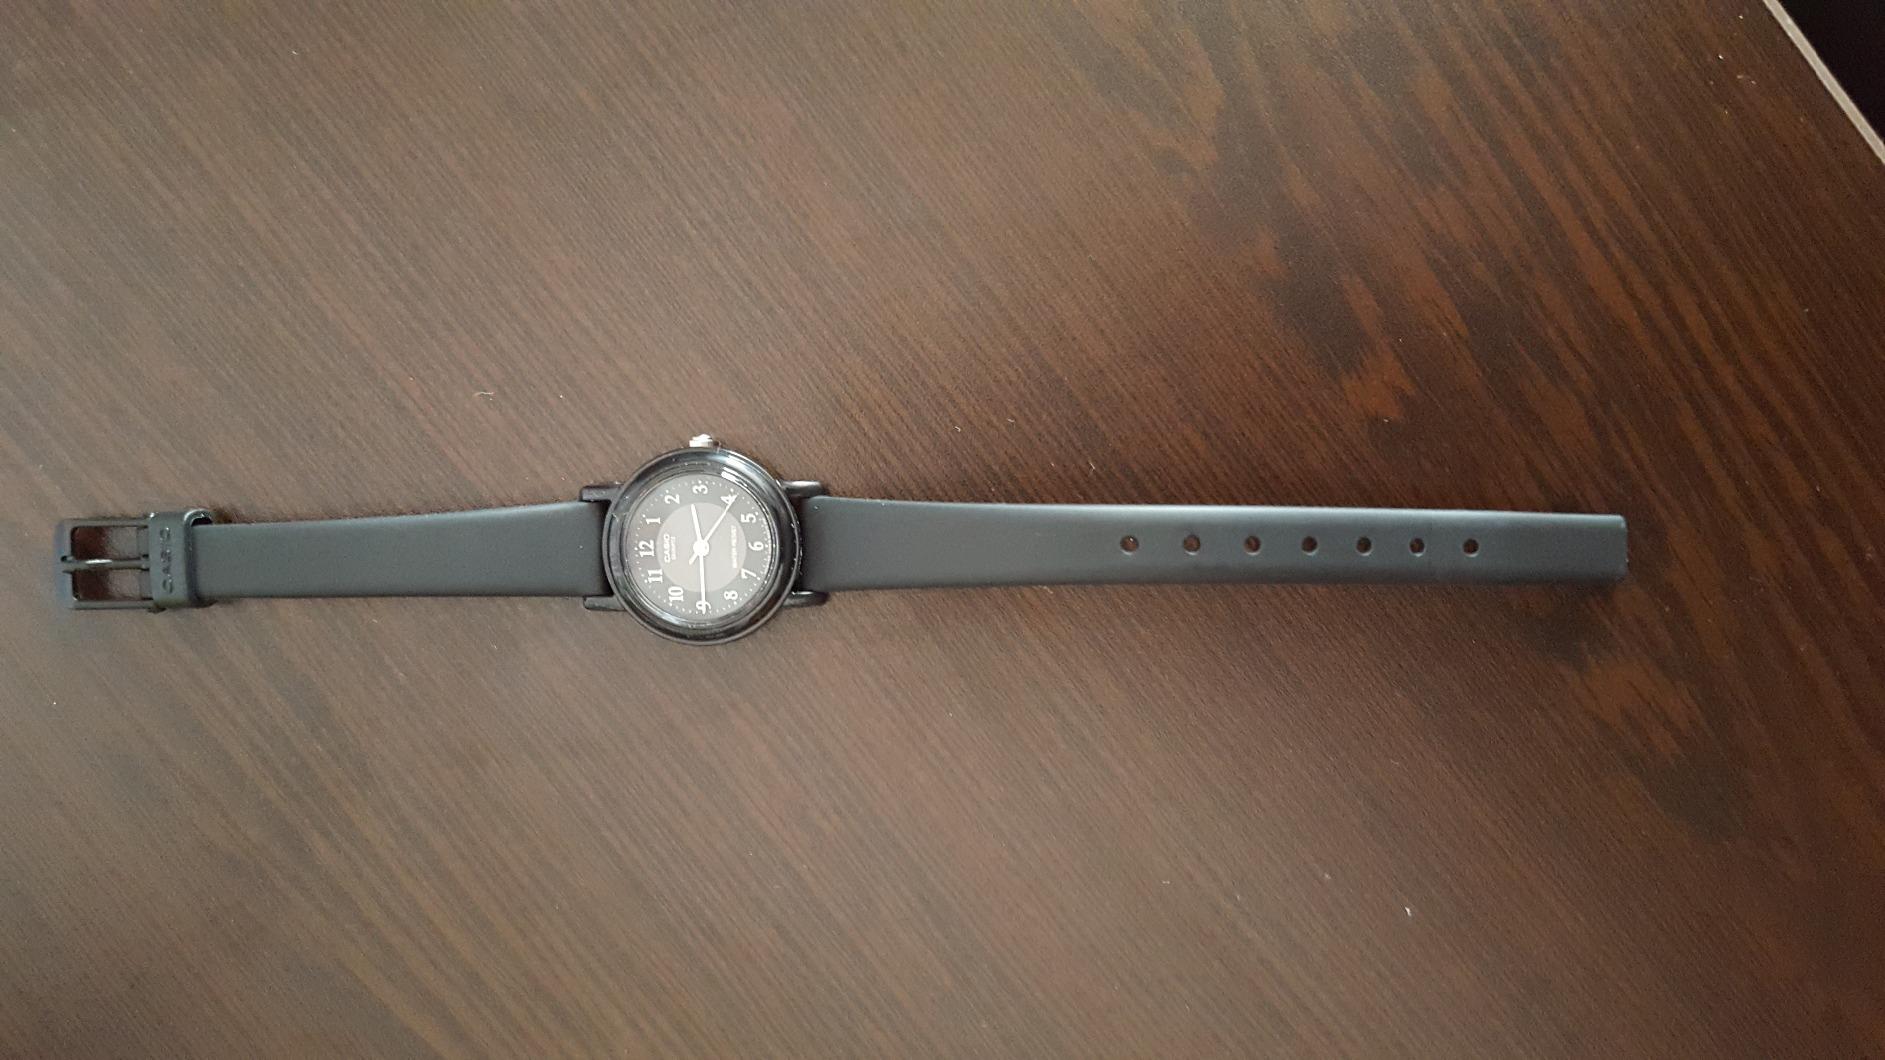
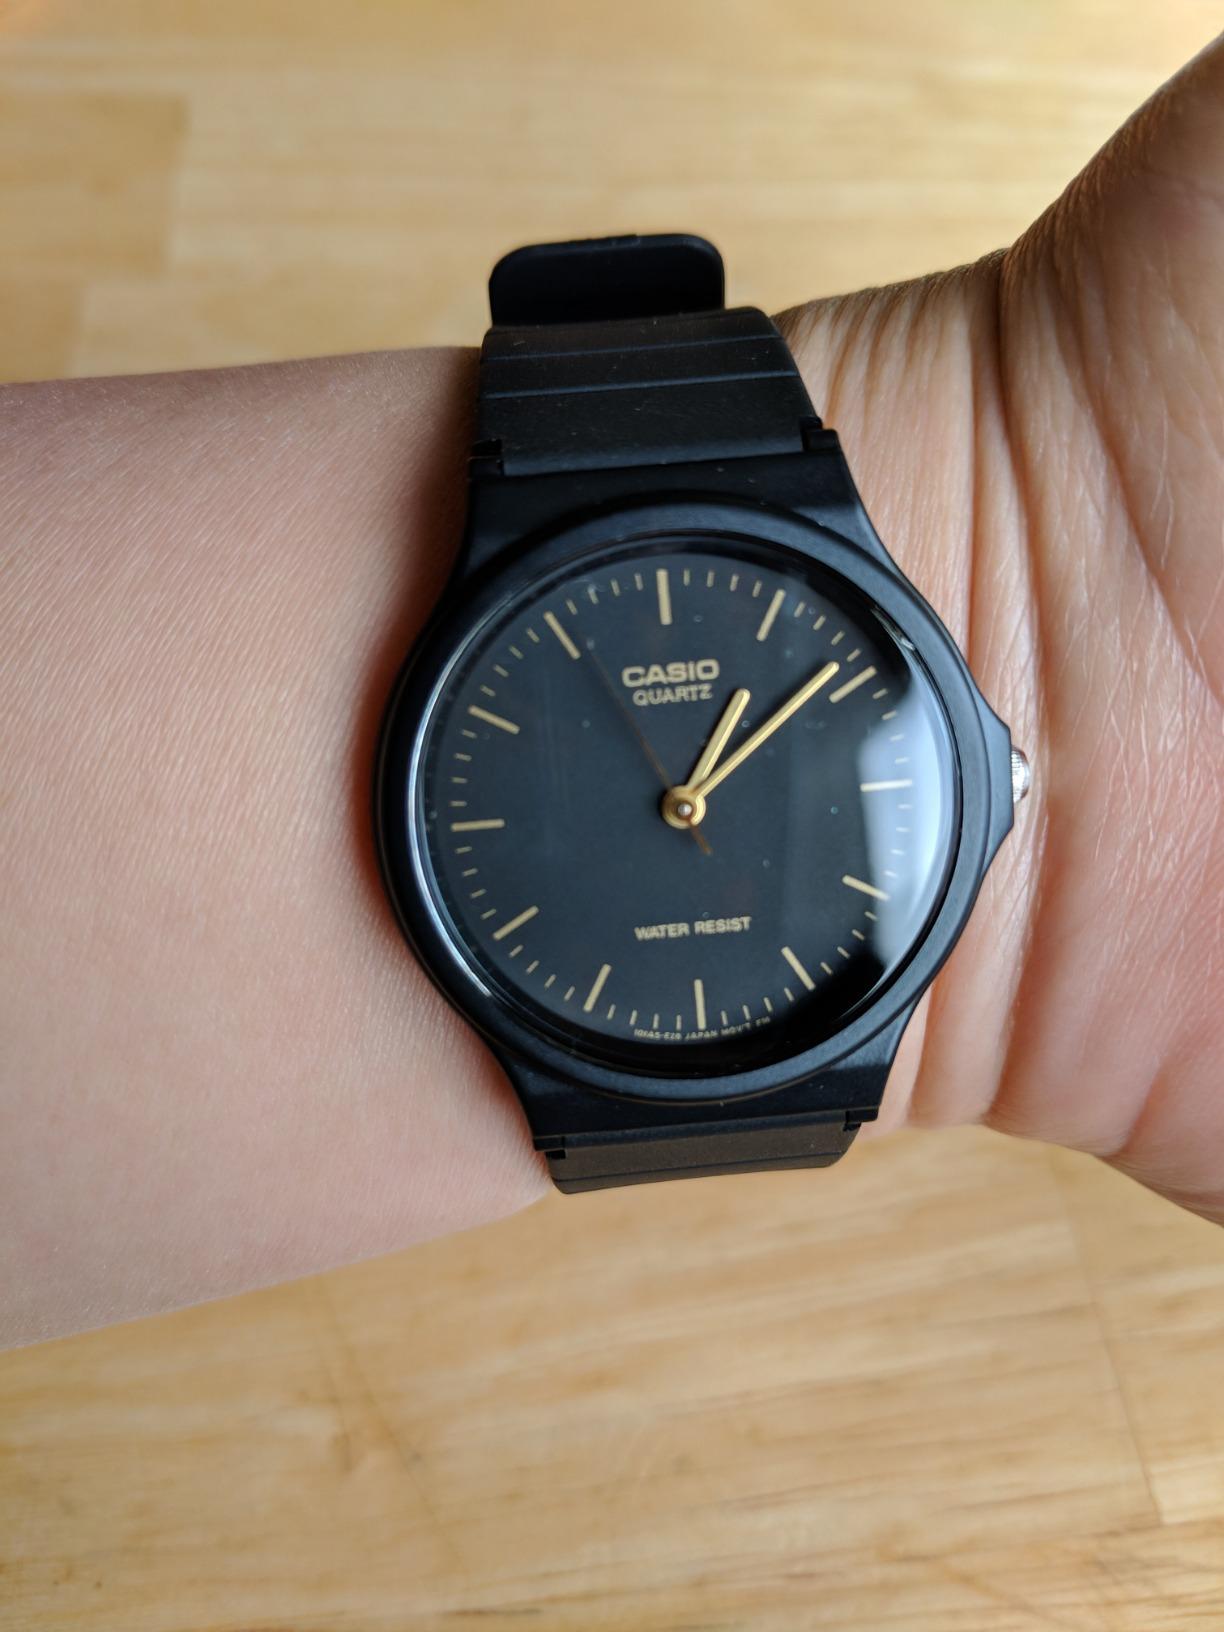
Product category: accessories_watch
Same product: no